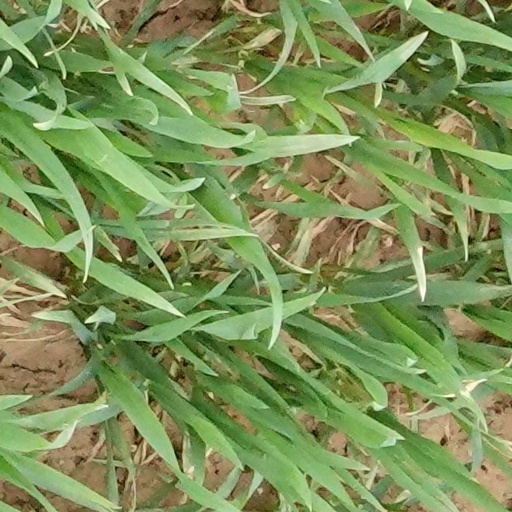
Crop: wheat